Australian Charbray

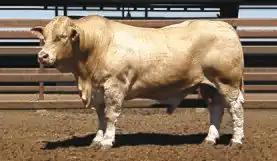
Australian Charbray Bull

The Charbray's distinctive characteristics are a blend between its counterparts, the Charolais and Brahman cattle. The breed typically exhibits a genetic composition of 5/8 Charolais and 3/8 Brahman. Cattle registration with the Charbray Society of Australia Ltd requires at least 25-75% Brahman with Charolais, with differing ratios of each species due to required adaptions to different environmental conditions. The Charbray essentially combines the hardiness and tick resistance of the American Brahman with the lean beef characteristics and docile temperament of the French Charolais.